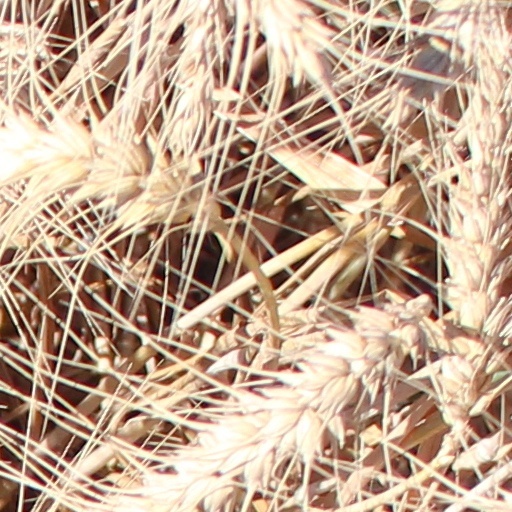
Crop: wheat